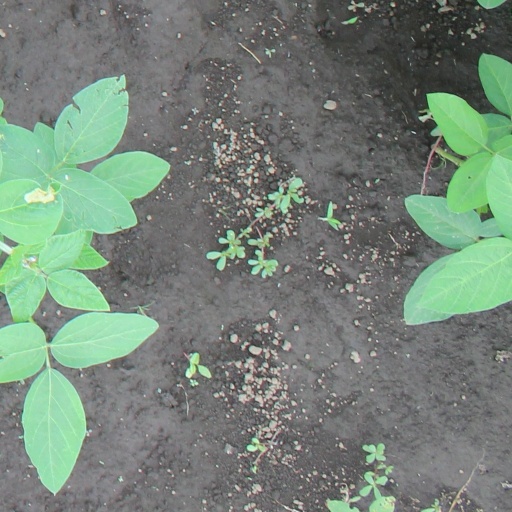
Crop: soybean